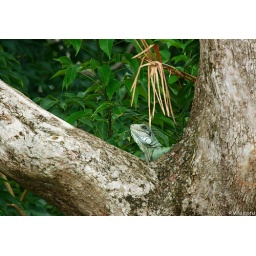
green iguana Iguana iguana on a tree near river Miranda, Pantanal, Brazil